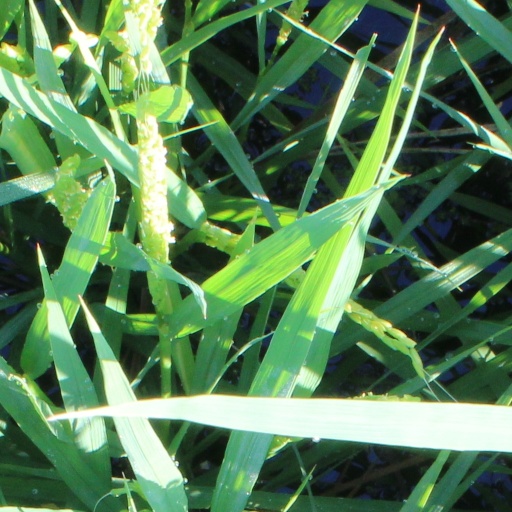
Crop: rice